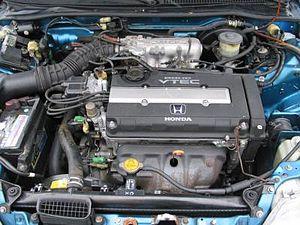
Honda B16A1
Le moteur Honda série B est un moteur thermique automobile à combustion interne, essence quatre temps, 4 cylindres en ligne ayant une distribution par courroie crantée et des cylindrées allant de 1595 à 2 056 cm³. Il s'agit de l'un des plus populaires parmi les moteurs Honda.